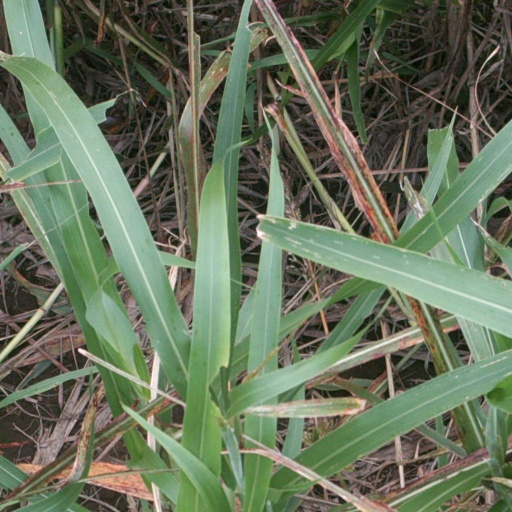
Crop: sorghum